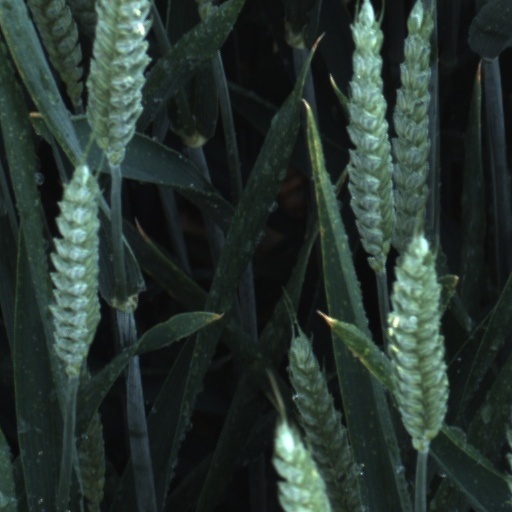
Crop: wheat